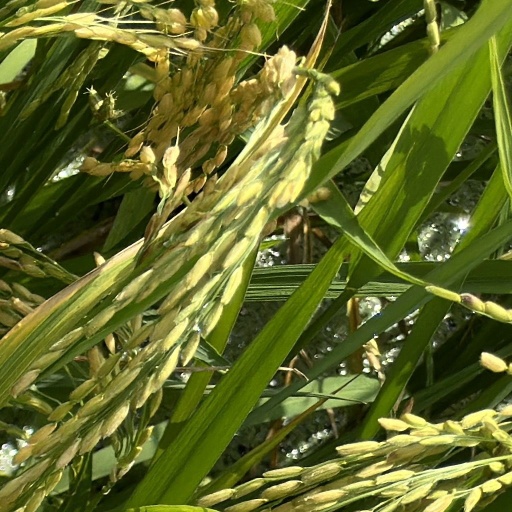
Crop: rice